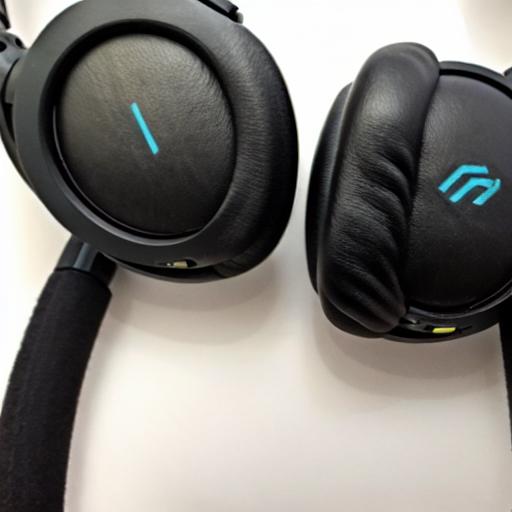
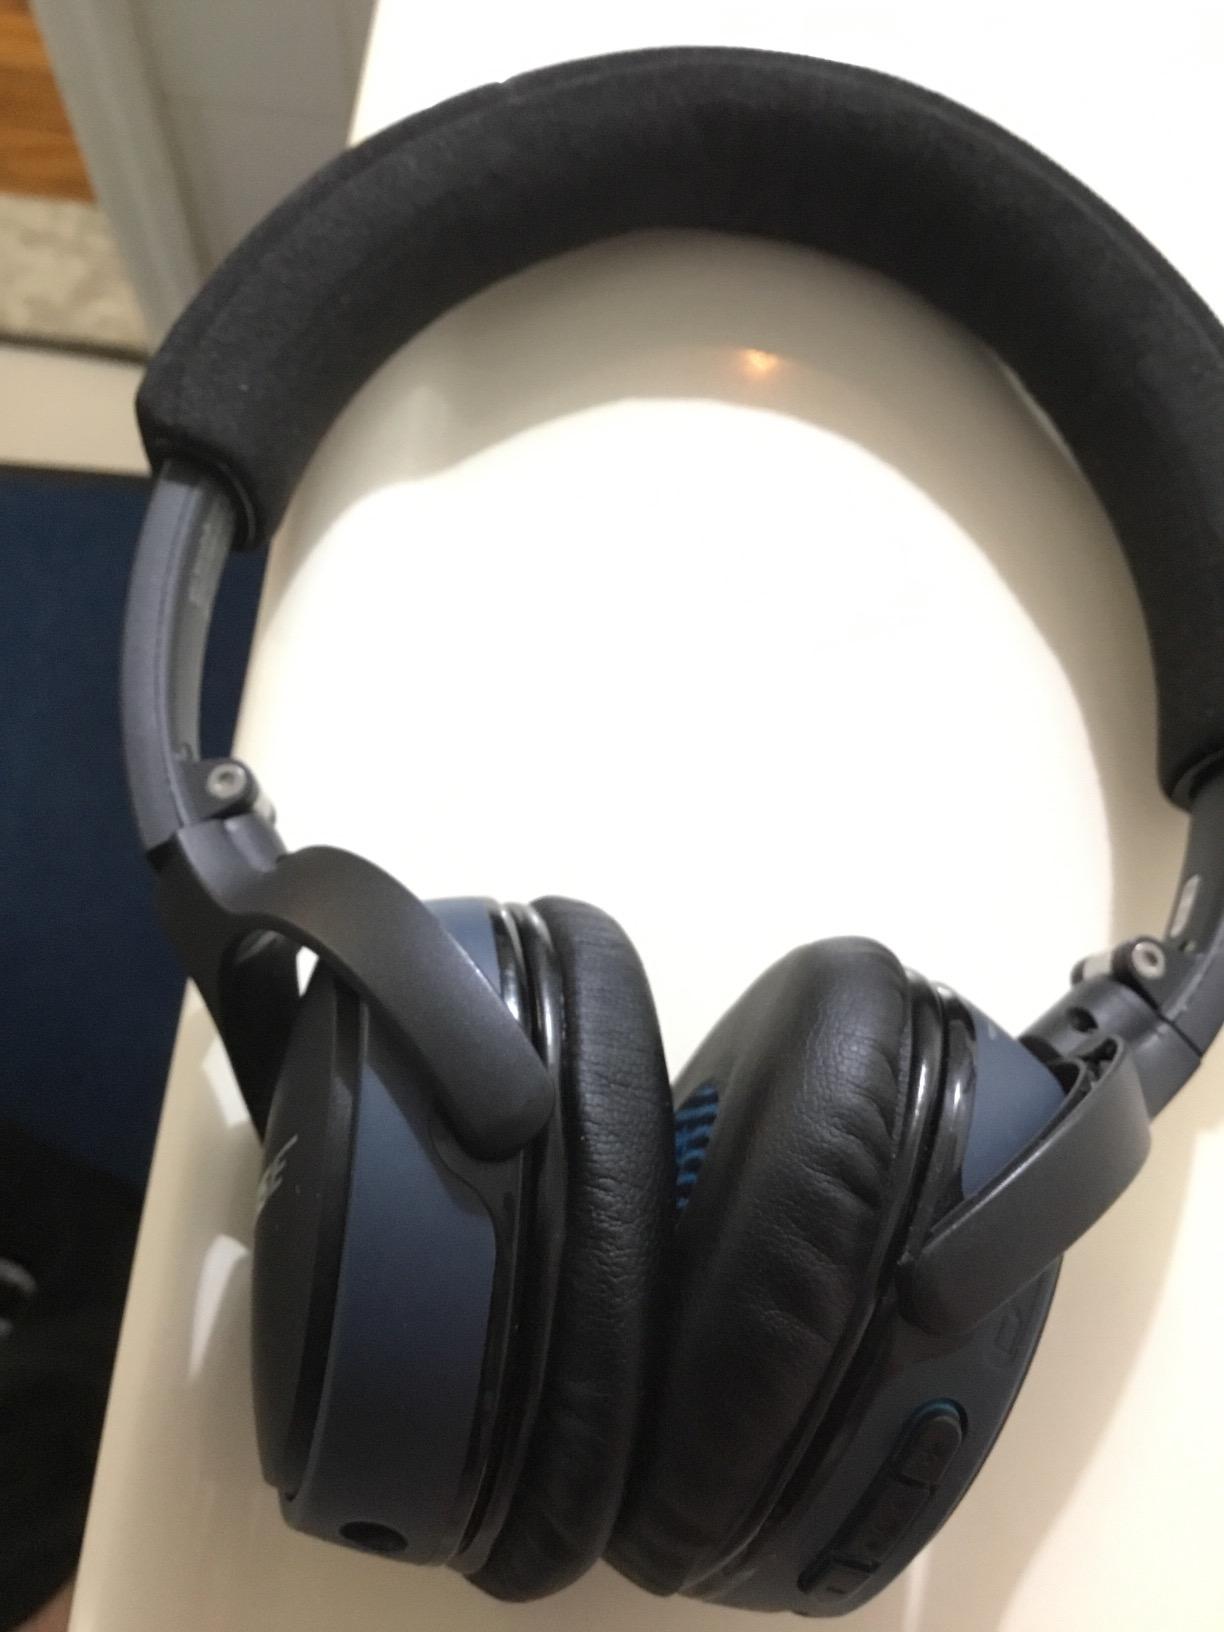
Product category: headphones
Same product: no